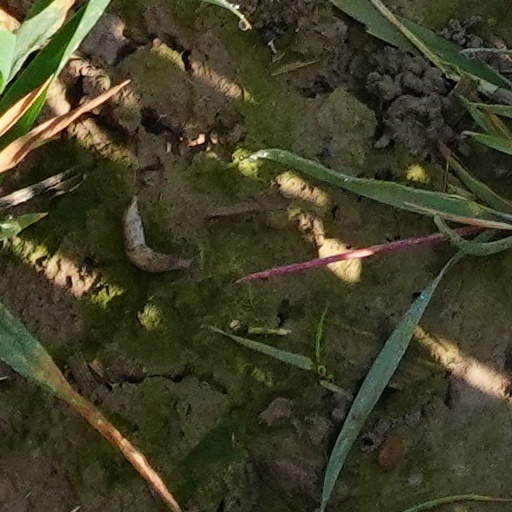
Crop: wheat